Iced coffee

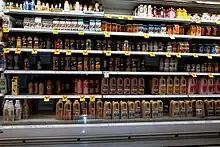
"Iced coffee" varieties in Australia

In Australia, iced coffee may include syrup, cream, cocoa powder or coffee beans. The café style is something like an unblended milkshake, and may be made from espresso coffee or only coffee flavoring. Bushells has marketed a Coffee and Chicory Essence since the late 19th century, as has Bickfords since 1910.